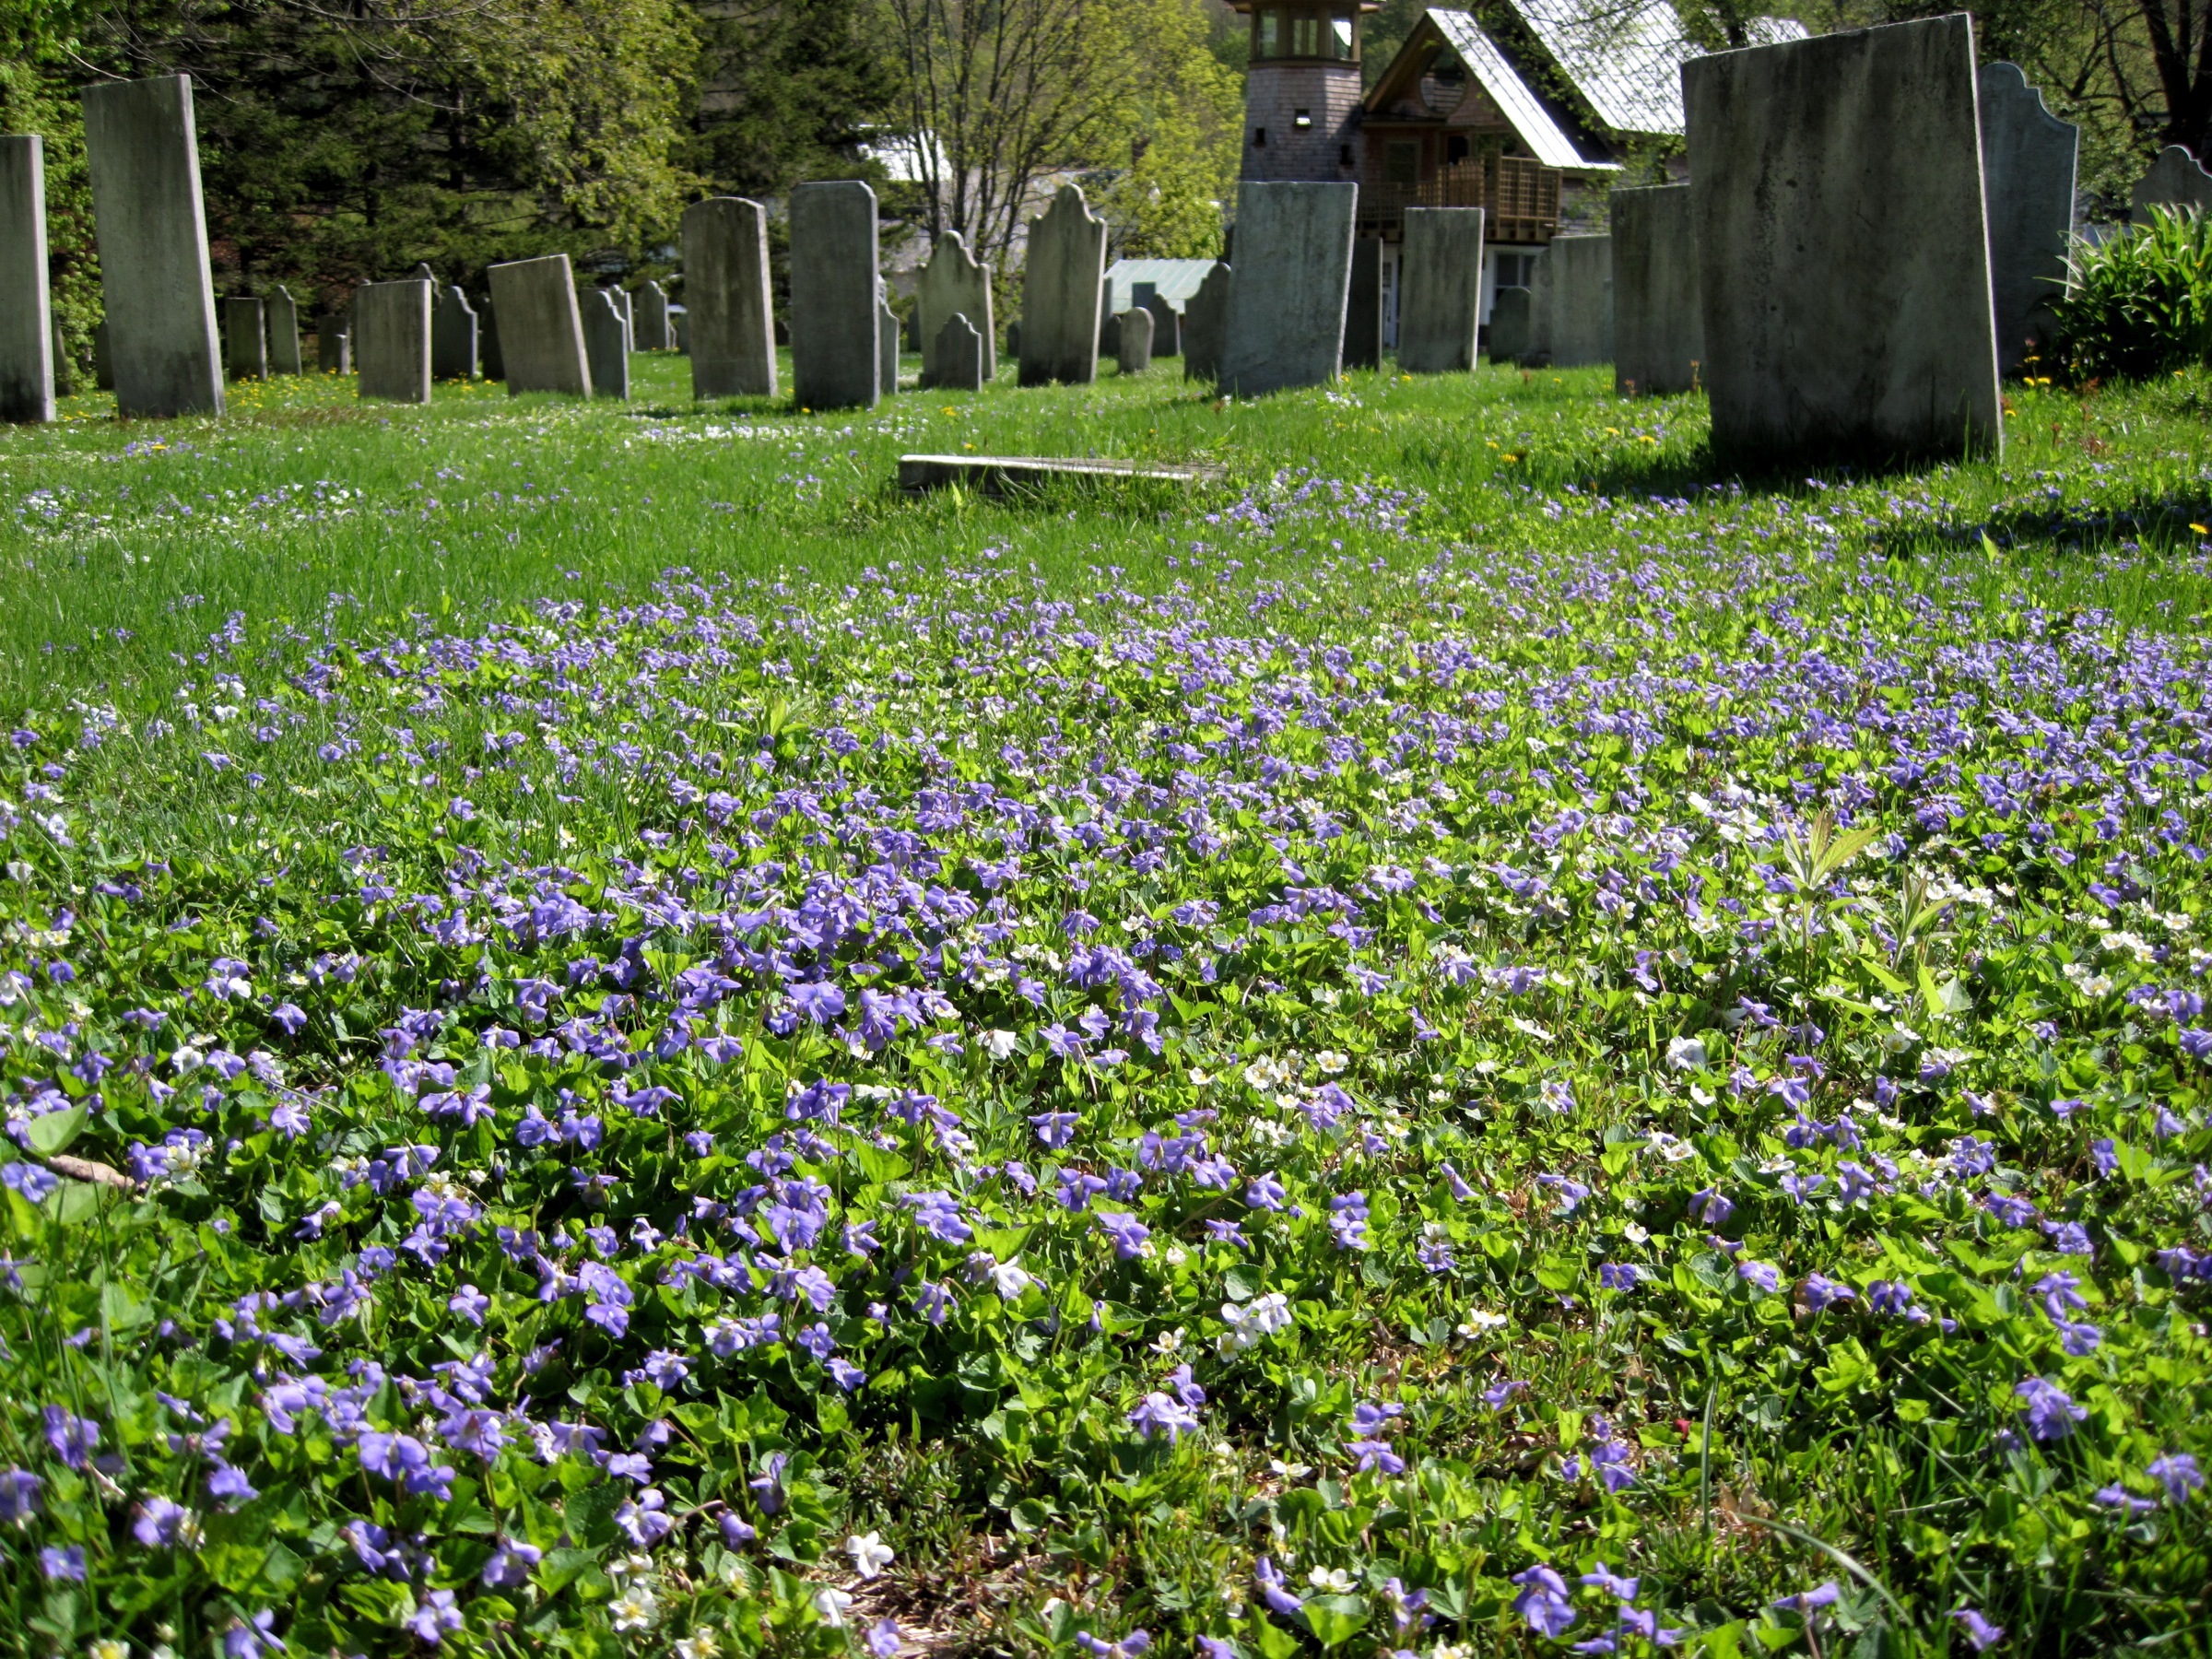
plant, field, lawn, meadow, flower, garden, flora, wildflower, shrub, bluebonnet, woodland, vermont, flowering plant, land plant